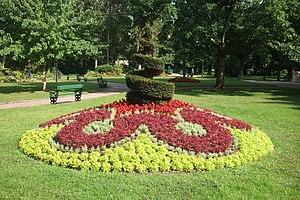
Le jardin anglais de Vesoul (Haute-Saône, Franche-Comté)
Le Jardin anglais est un jardin public situé dans le quartier du Stade à Vesoul, préfecture du département de la Haute-Saône. Aménagé en 1863 par l'architecte paysagiste Brice Michel, l'espace vert subit plusieurs modifications depuis cette dernière date jusqu'à ce qu'il soit dessiné en jardin à l'anglaise en 1976.
Vesoul est une commune de l'est de la France, préfecture du département de la Haute-Saône en région Bourgogne-Franche-Comté et chef-lieu de cantons et d'arrondissement. La ville est aussi le siège de la communauté d'agglomération de Vesoul et du pays de Vesoul et du Val de Saône. Elle fait partie de la région culturelle et historique de Franche-Comté. Située au nord de la Métropole Rhin-Rhône, Vesoul compte, en 2015, 15 058 habitants intra-muros et l'aire urbaine de Vesoul totalise 59 262 habitants. Ses habitants sont appelés Vésuliens.